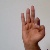
The image shows a hand gesture representing the letter 'F' in Indian Sign Language.